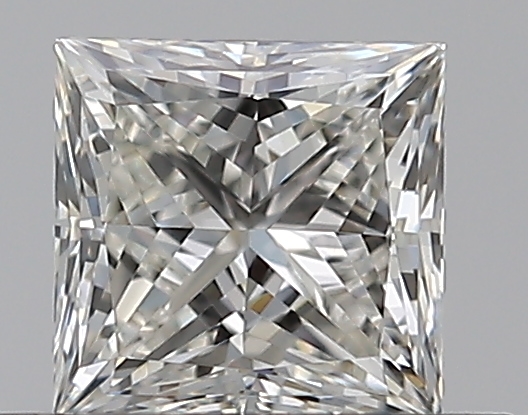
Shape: princess
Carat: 0.5
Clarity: VVS2
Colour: I
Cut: EX
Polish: EX
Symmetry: VG
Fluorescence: N
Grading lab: GIA
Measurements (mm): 4.37 x 4.31 x 3.04